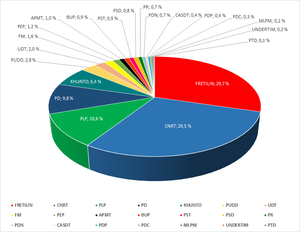
Les élections législatives est-timoraise de 2017 se déroulent le 22 juillet 2017. Elles sont remportées par le Front révolutionnaire pour l'indépendance du Timor oriental, dit Fretilin, qui arrive en tête au sein d'un parlement sans majorité et dont le chef Rui Maria de Araújo conserve un temps le poste de Premier ministre à la tête d'une grande coalition avec le Congrès national de reconstruction timoraise, avant que ce dernier ne rejoigne finalement l'opposition, provoquant une mise en minorité du gouvernement qui donne lieu l'année suivante à des législatives anticipées.